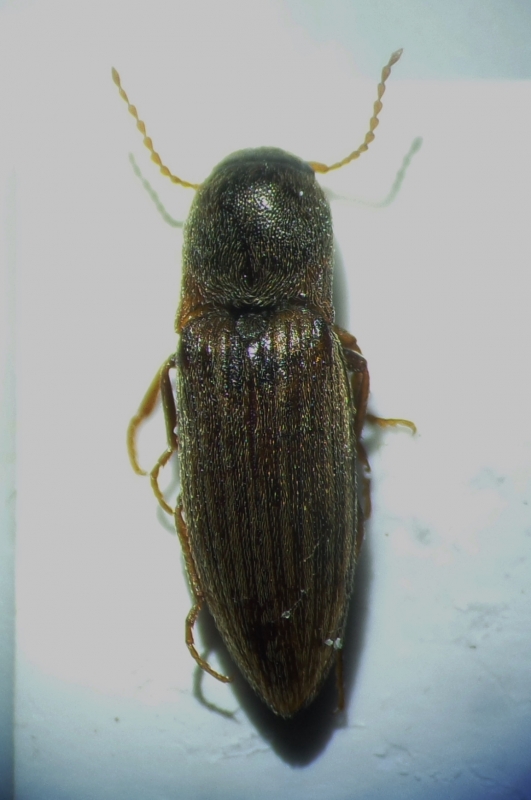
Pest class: clickbeetles_wireworms